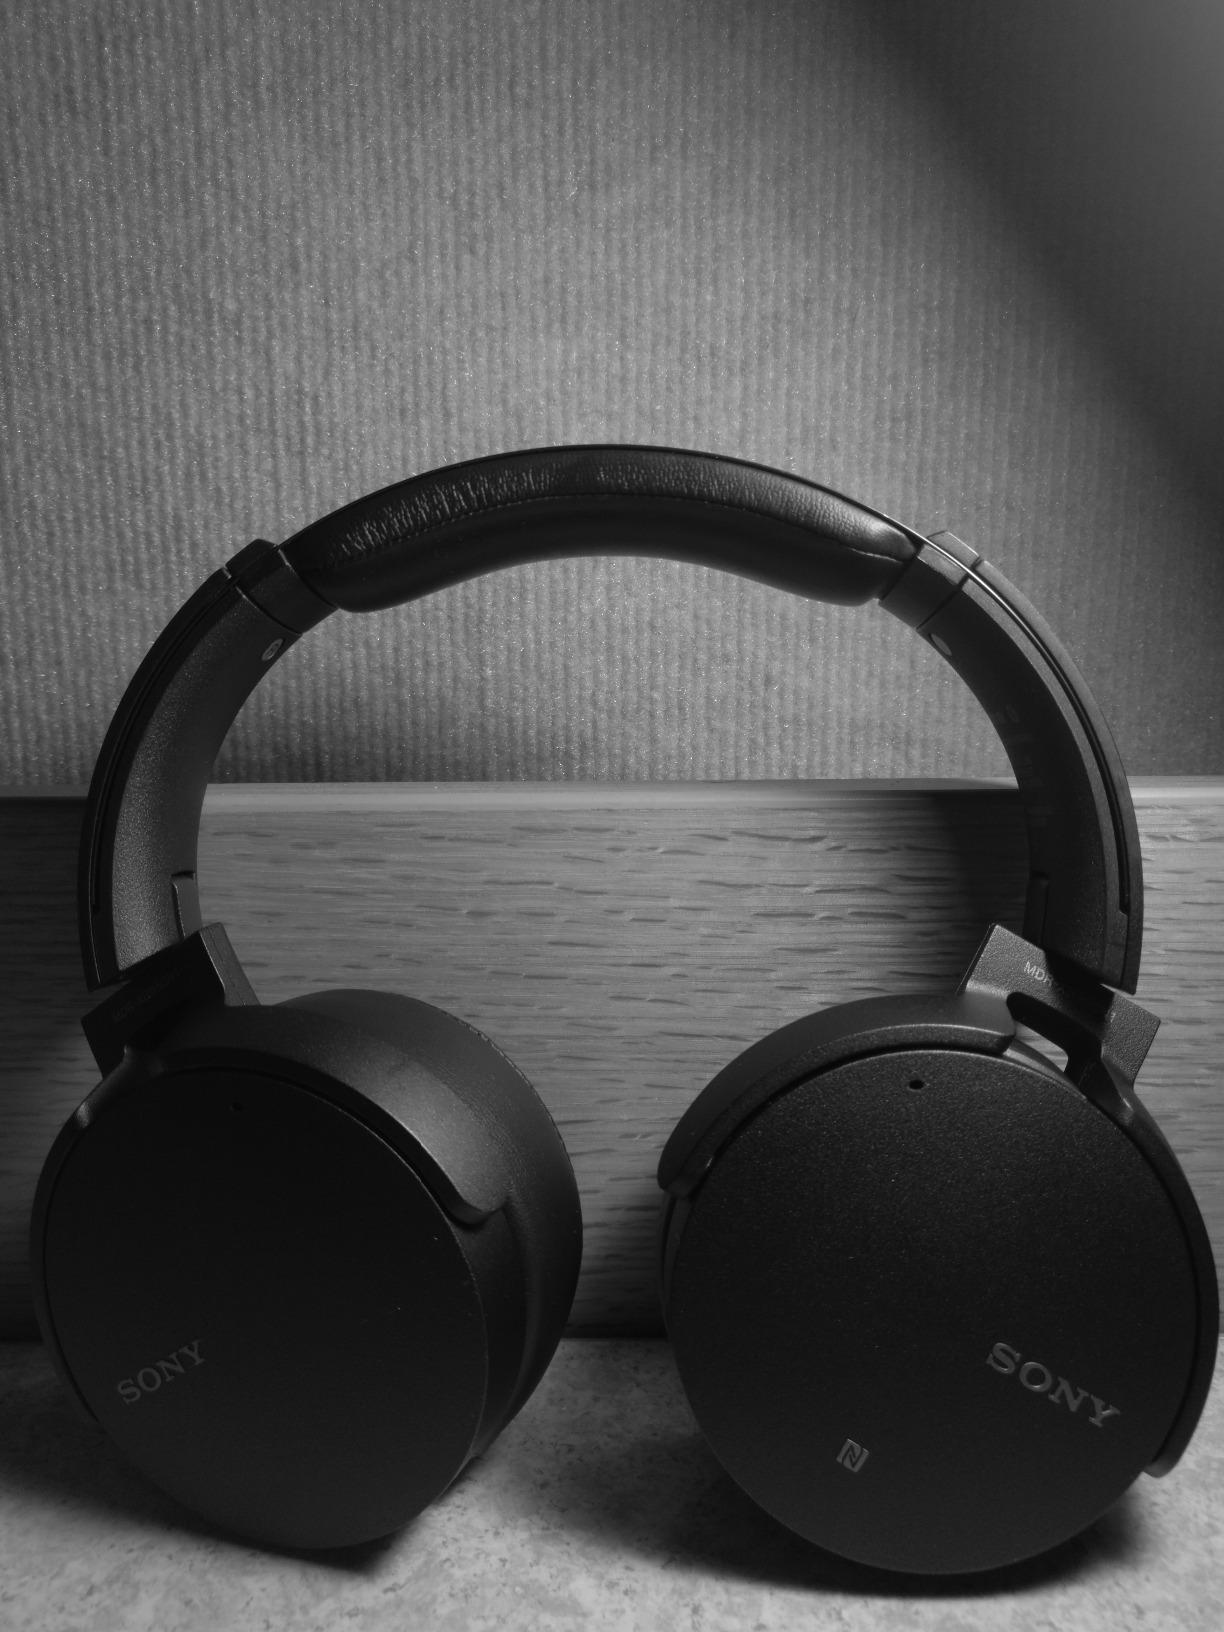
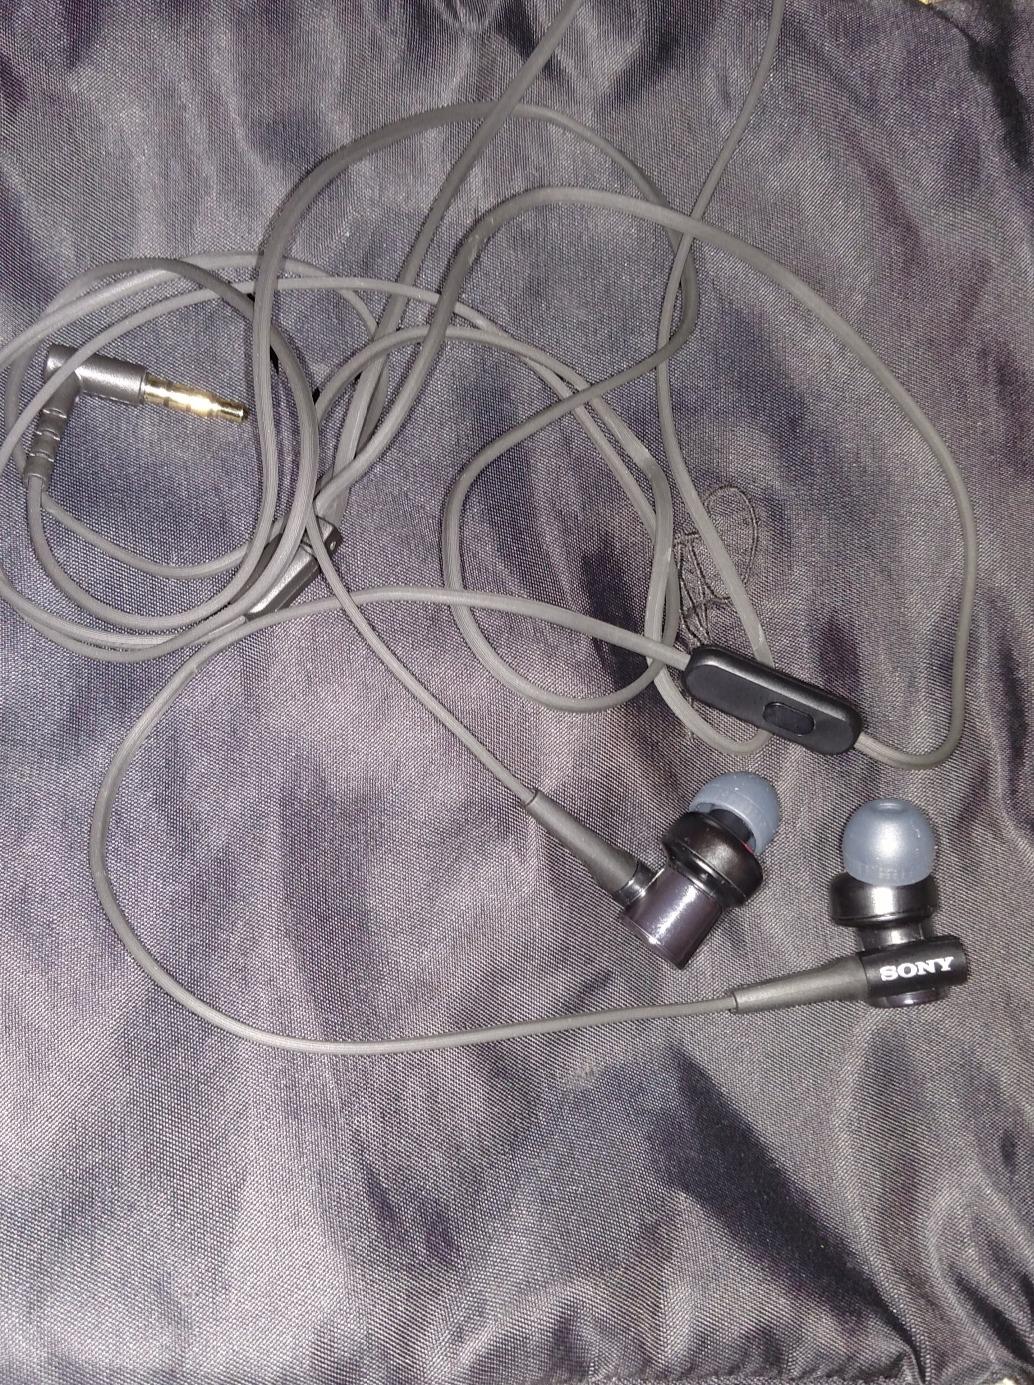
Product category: headphones
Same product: no